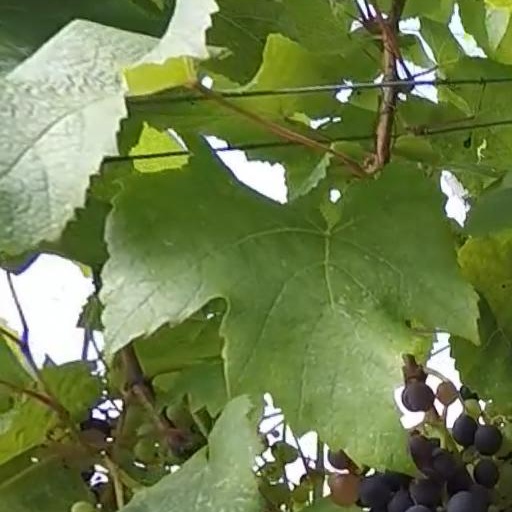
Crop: grape